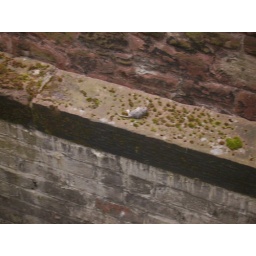
A dead baby rat. Chief suspect - the grey and white cat seen hanging around the crime scene.